The Dude Cowboy

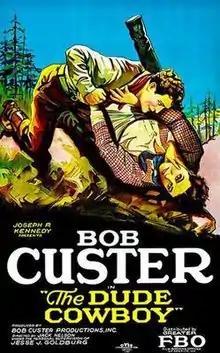
Theatrical release poster

The Dude Cowboy is a 1926 American silent Western film directed by Jack Nelson and written by Paul M. Bryan. The film stars Bob Custer, Flora Bramley, Billy Bletcher, Howard Truesdale, Bruce Gordon and Amber Norman. The film was released on October 31, 1926, by Film Booking Offices of America.